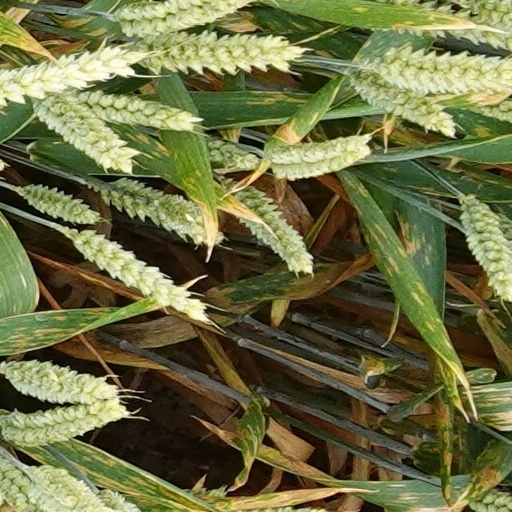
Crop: wheat